Raymundo Capetillo

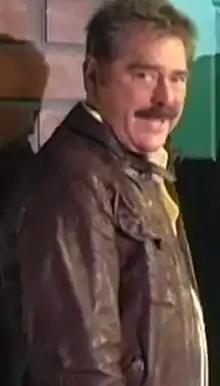
Capetillo in 2011

Raymundo Sánchez y Capetillo, known as Raymundo Capetillo (1 September 1943 – 12 July 2020), was a Mexican theater, film, television and radio actor. He was also an economist by profession and an English teacher.